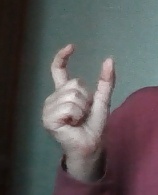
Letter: nun